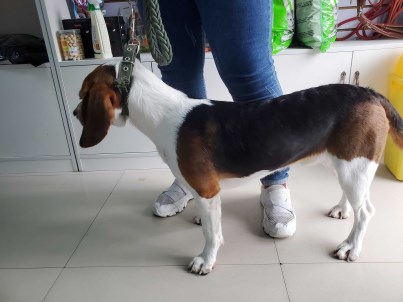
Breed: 276-n000113-beagle